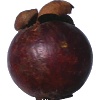
Label: mangostan